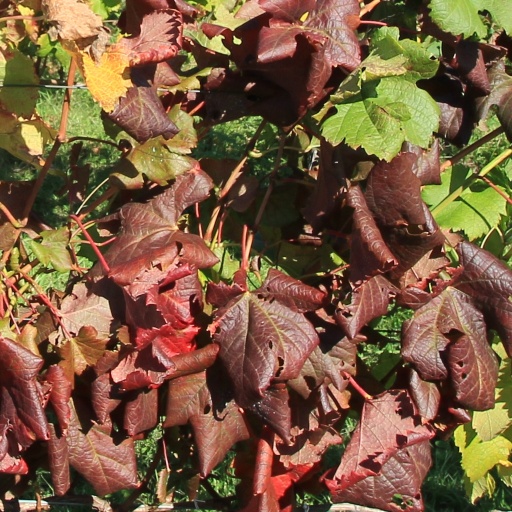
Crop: grape